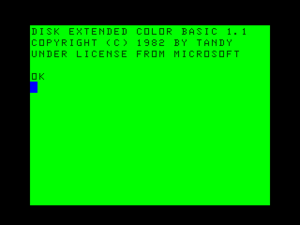
Le TRS-80 Color Computer de RadioShack était un ordinateur personnel basé sur le microprocesseur 6809 de Motorola et faisait partie de la gamme des TRS-80.
Le TRS-80 est une ligne de micro-ordinateurs et d'ordinateurs de poche construits par Tandy RadioShack dans les années 1980.